Michael Korovkin

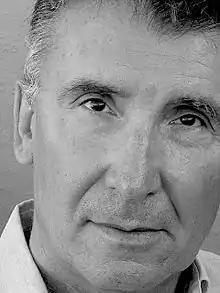
Michael Korovkin

Michael Korovkin (born December 28, 1948, in Russia) is a socio-cultural anthropologist, novelist and poet. He began as a neuro-physiologist in Russia and after emigrating in 1976 he went on to study anthropology in Canada, England and the Netherlands. His academic work focuses on medical anthropology and European and Mediterranean studies. His literary work covers a diverse range of socio-cultural milieus and psychological perspectives, extending cultured and incisive insights into the human condition. He has lived in Italy since 1989.